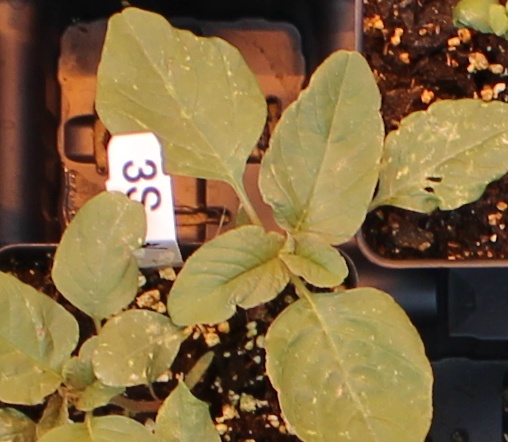
Label: Redroot Pigweed